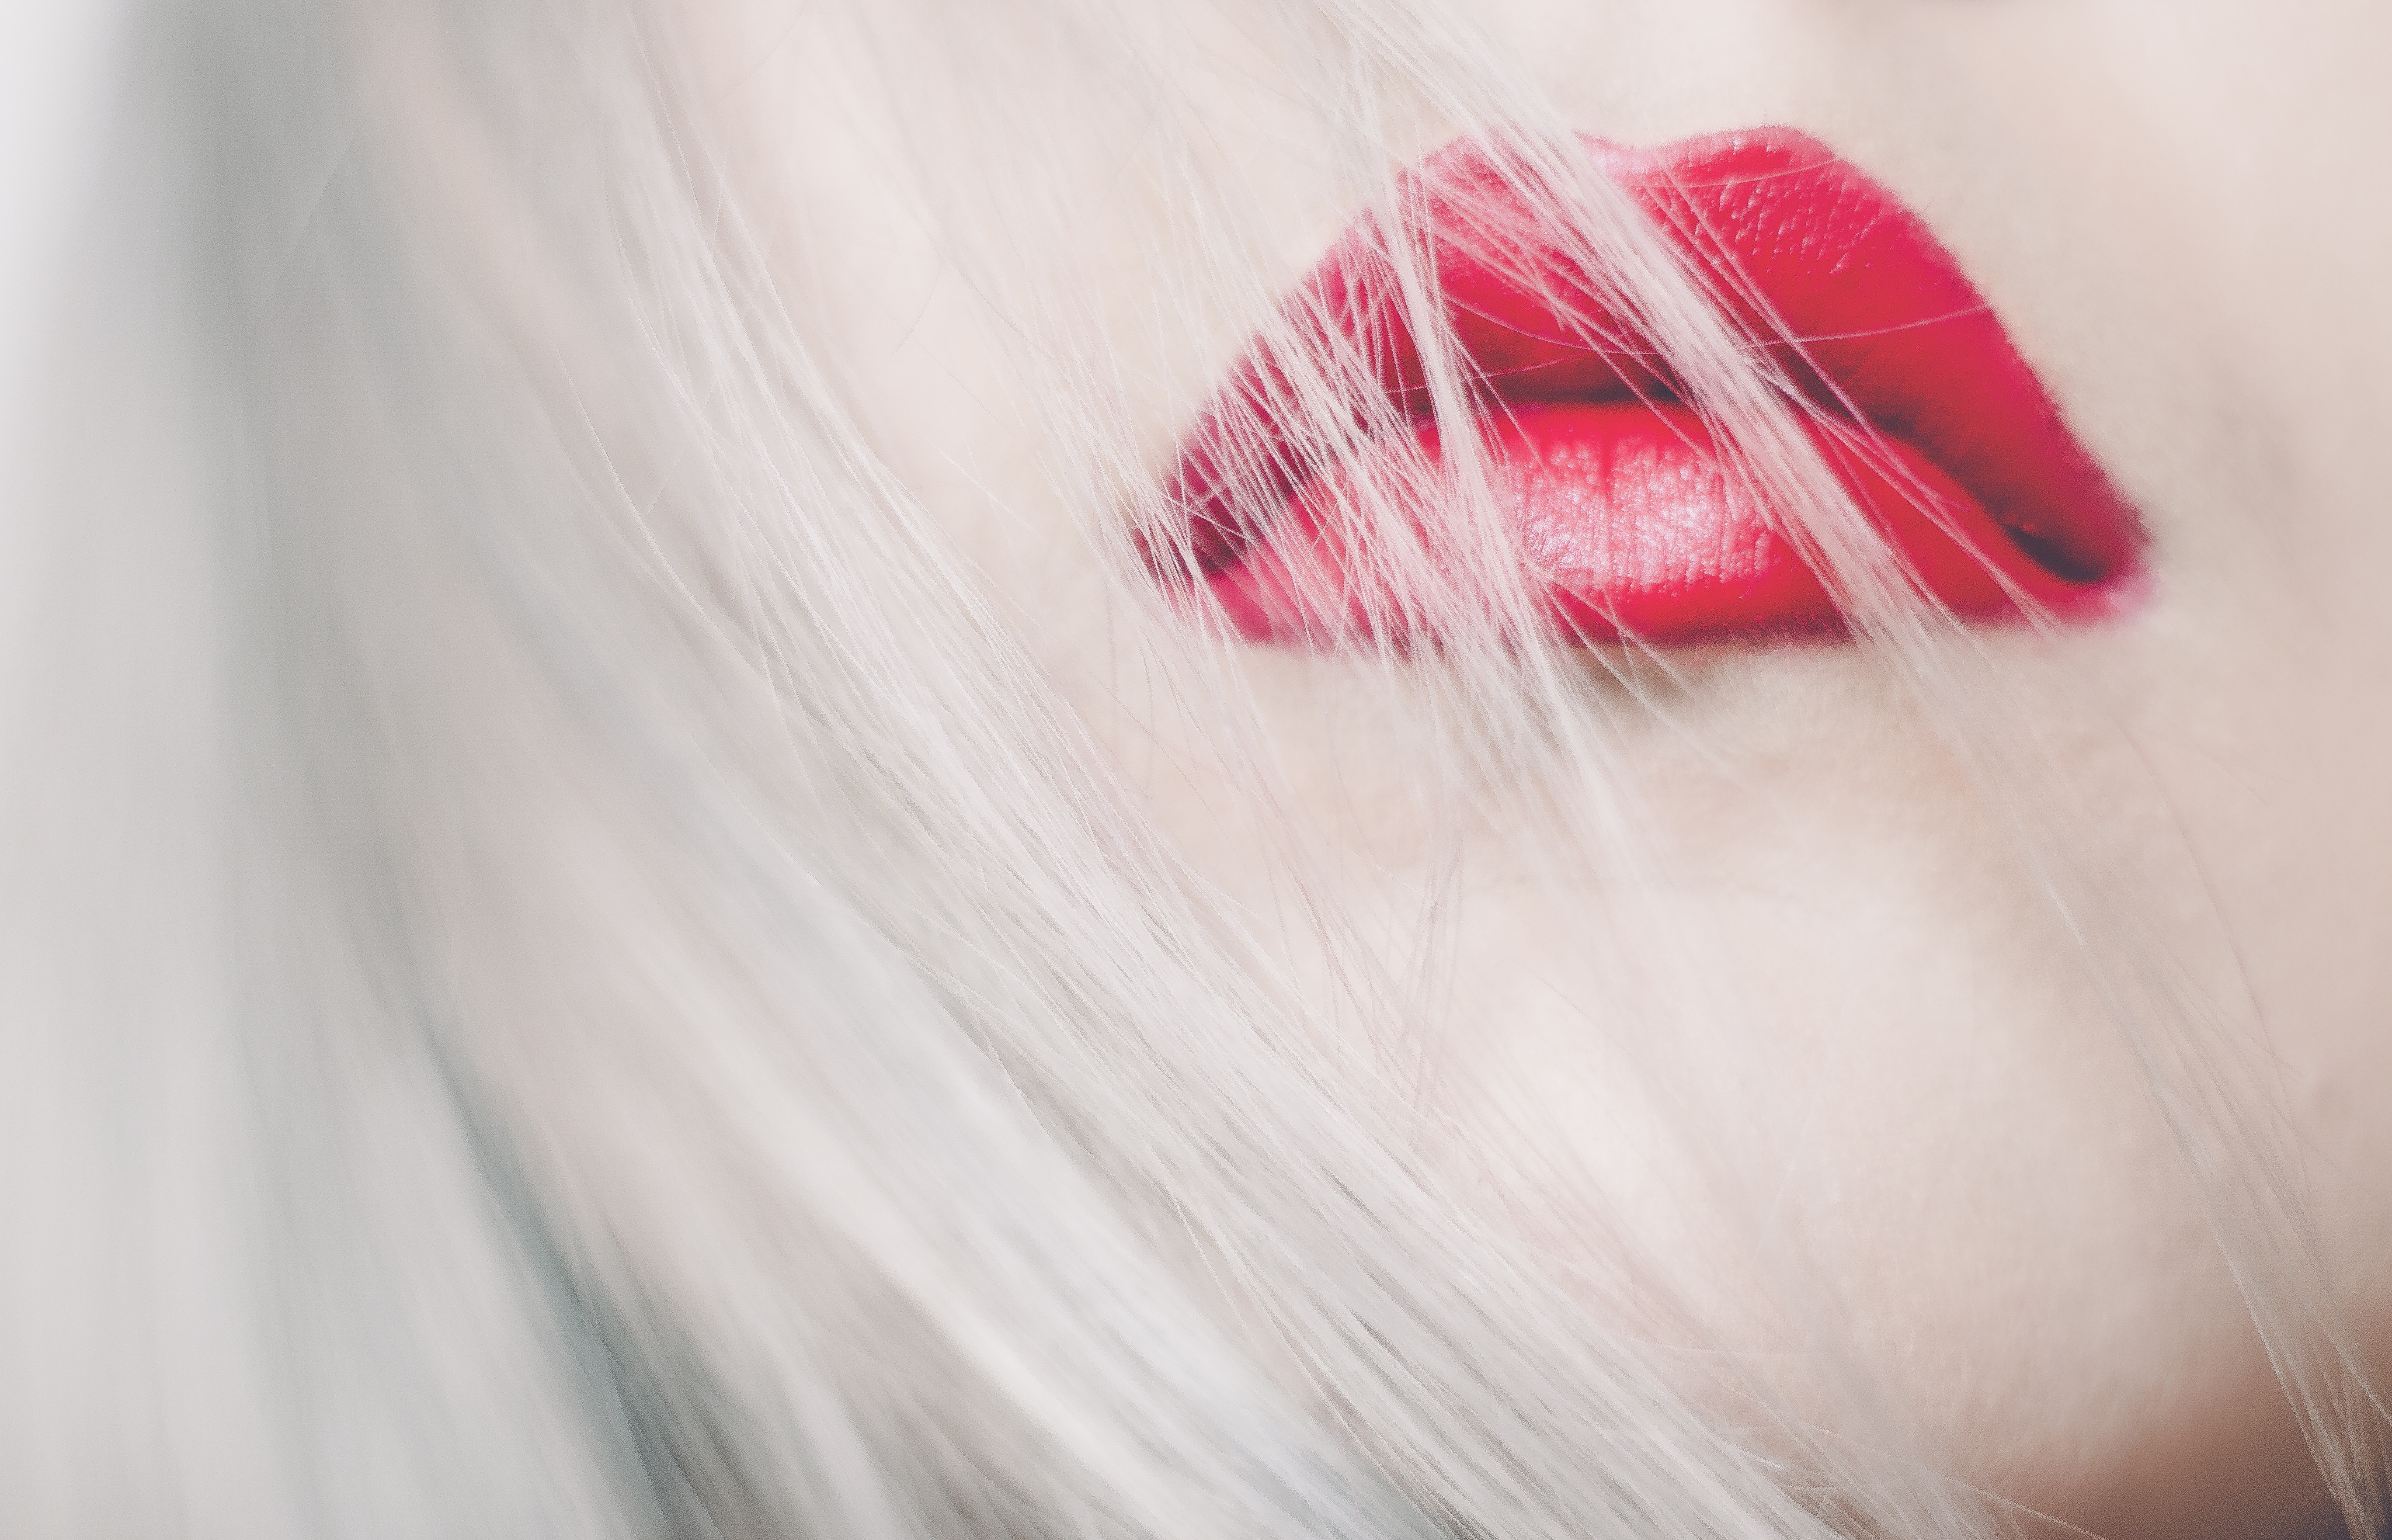
hand, girl, woman, hair, white, model, red, color, pink, lip, makeup, mouth, make up, eyelash, close up, human body, face, eye, head, skin, lips, beauty, beautiful, sexy, organ, lipstick, cosmetics, macro photography, fashion accessory